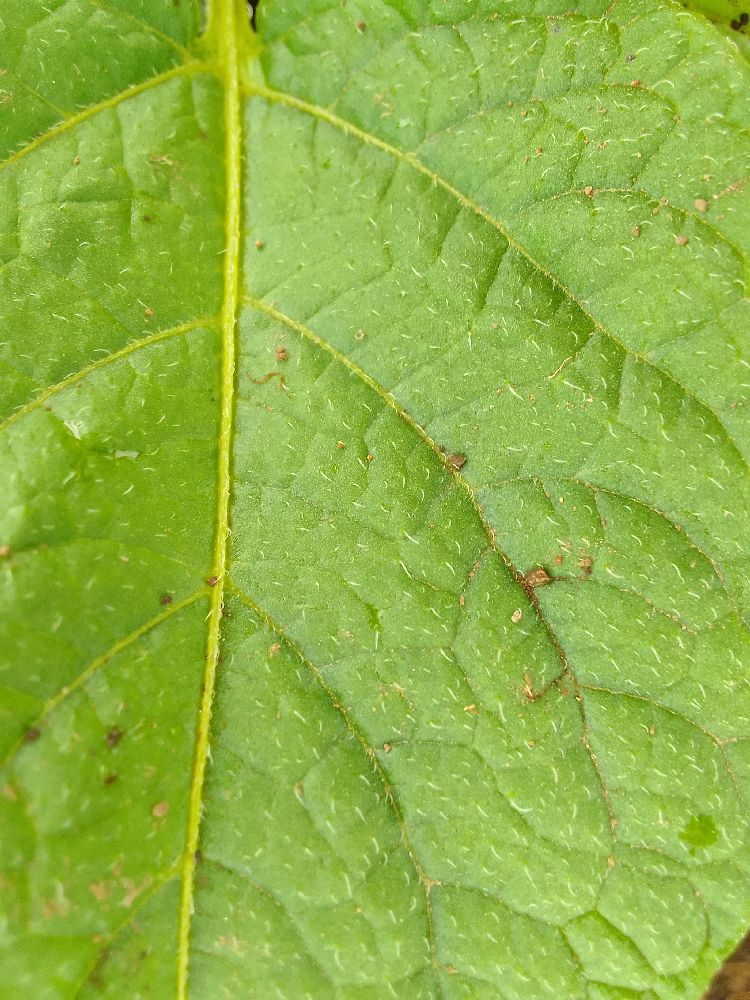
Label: Healthy